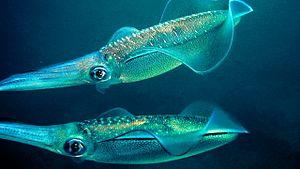
Le calmar récifal à grandes nageoires est une espèce de calmar de la famille des Loliginidés.